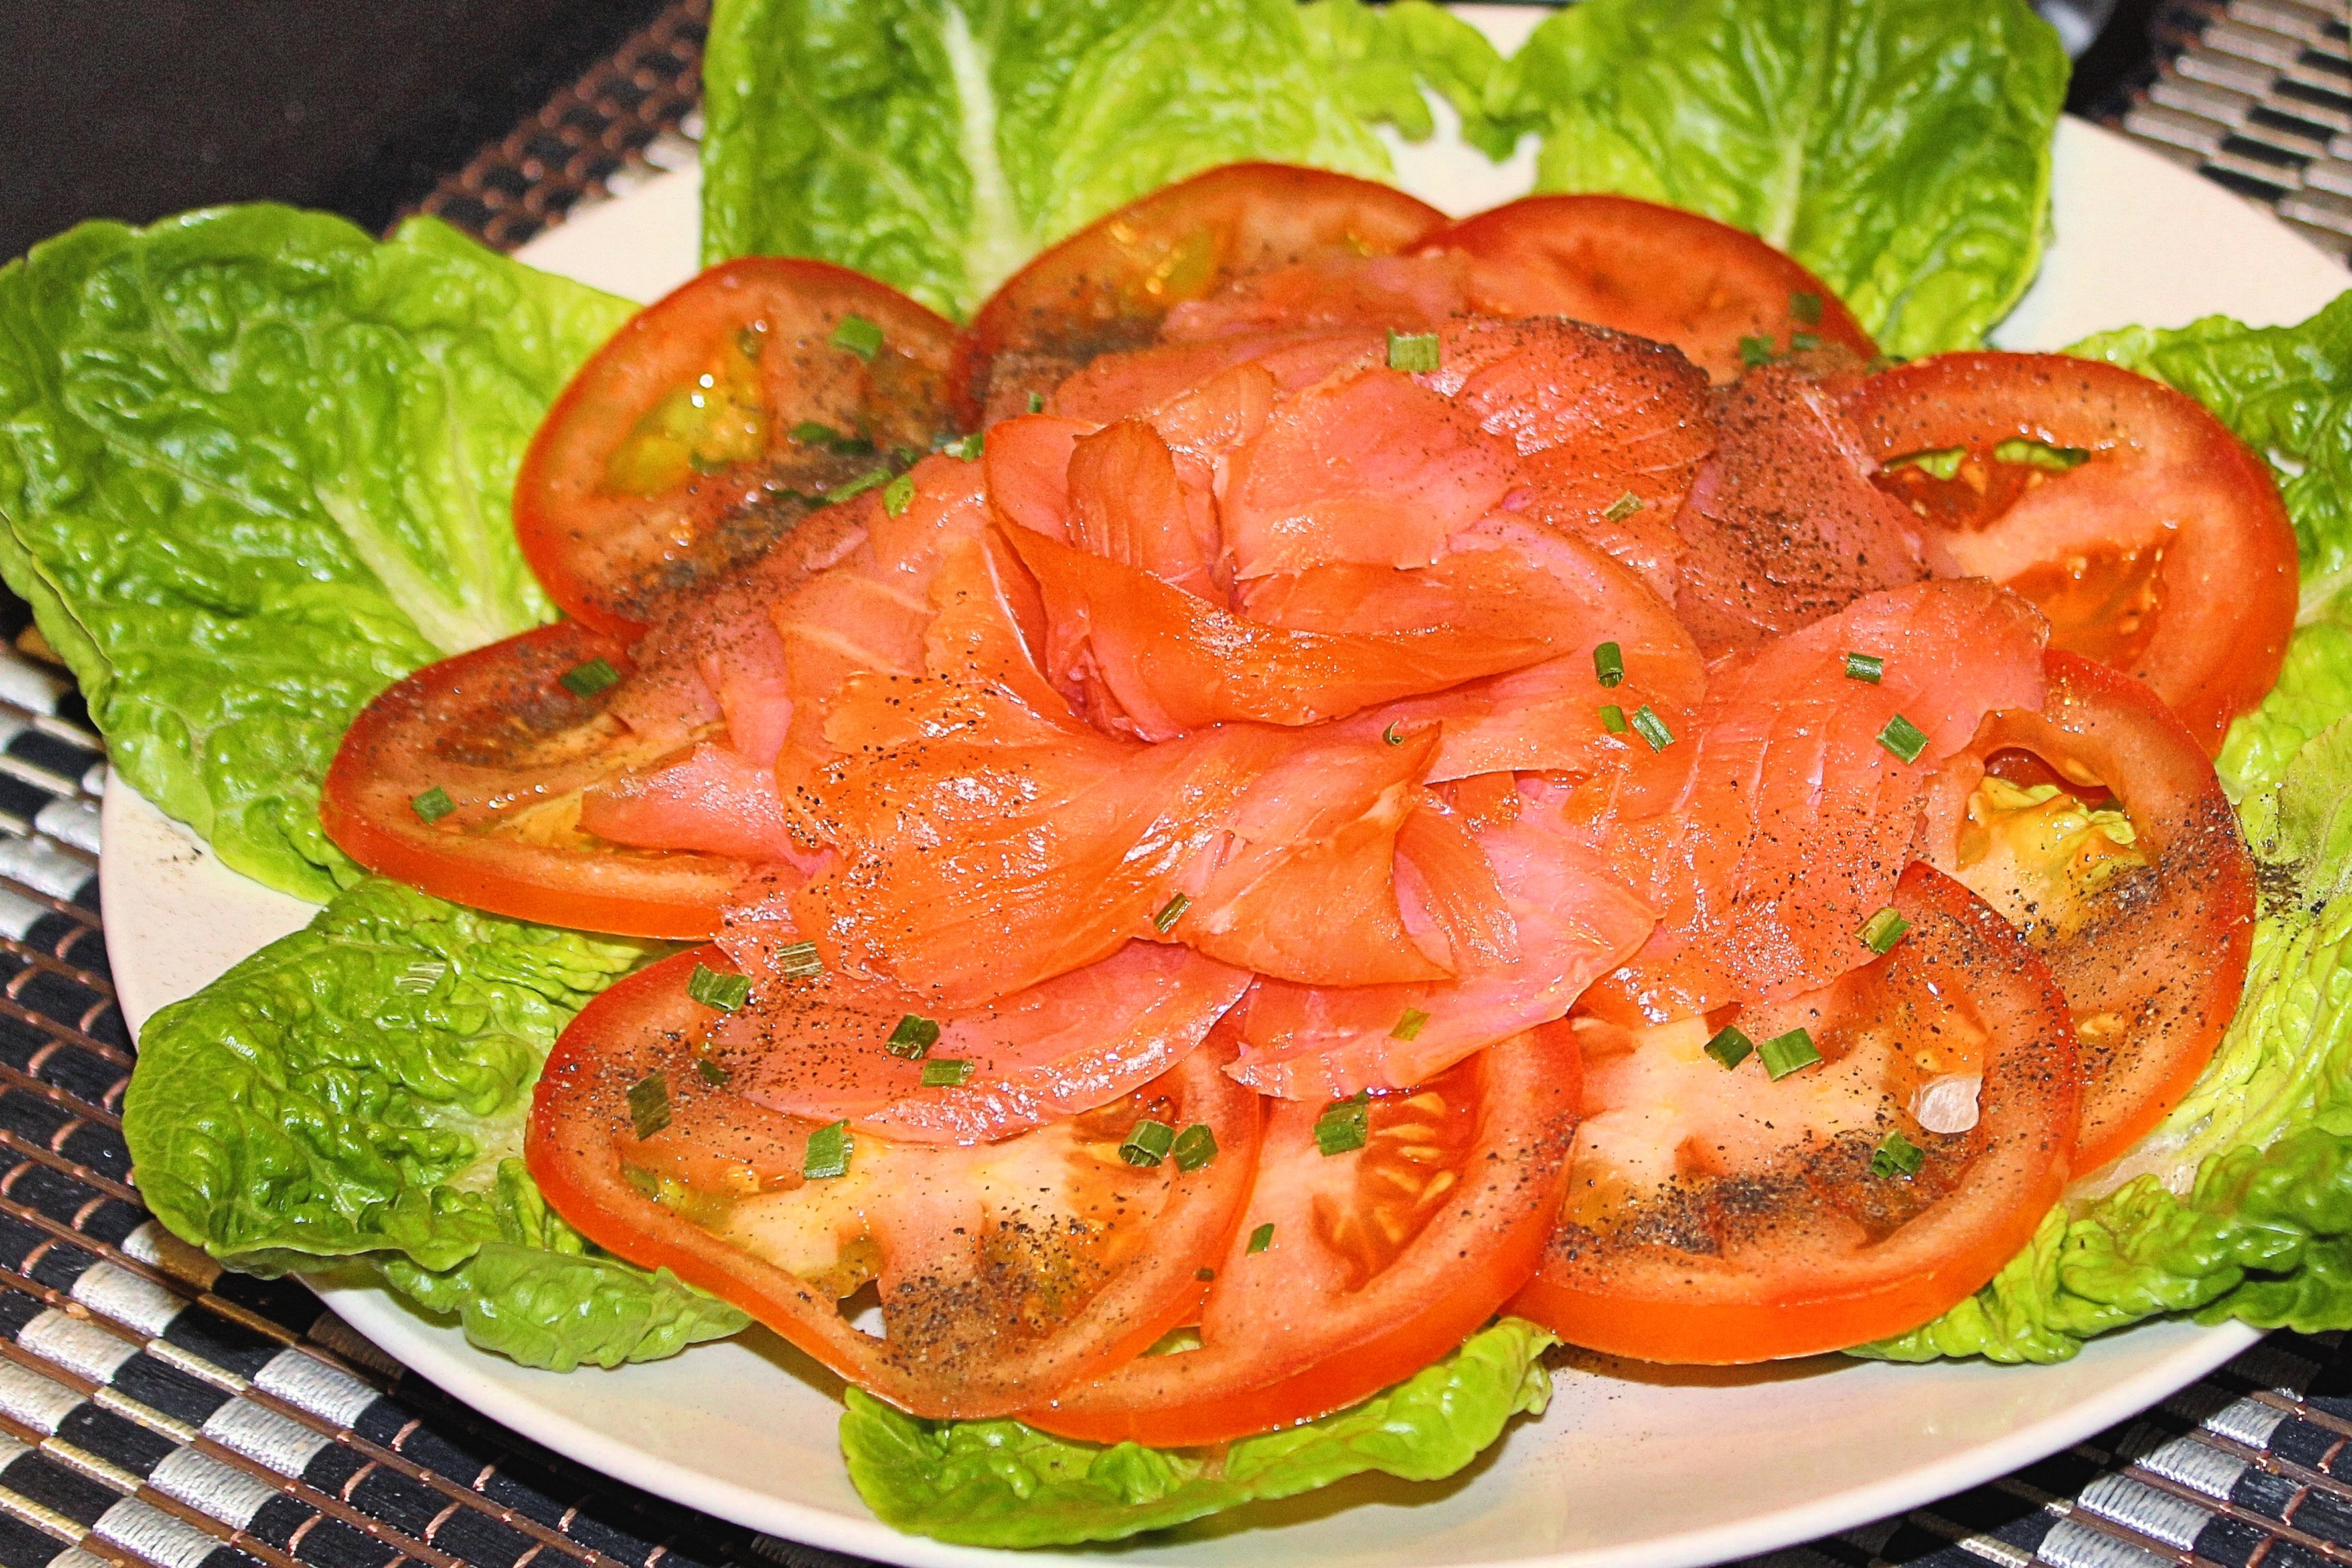
dish, meal, food, salad, produce, vegetable, seafood, fish, eat, meat, cuisine, tasty, tomatoes, salmon, benefit from, lettuce leaves, bruschetta, hors d oeuvre, smoked salmon, caridean shrimp